Awards of the German Freikorps

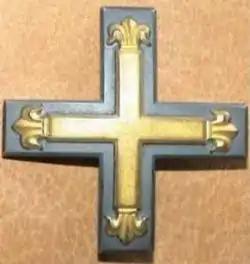
Baltic Cross

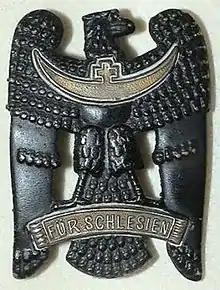
Silesian Eagle

Awards of the German Freikorps were unofficial military awards displayed by various veteran organizations in Germany during the immediate aftermath of World War I. Upon the assumption of the Nazi Party to power in 1933, nearly all Freikorps awards were prohibited for wear on party, state, and military uniforms. Two notable exceptions were the Baltic Cross and Silesian Eagle. All other Freikorps awards were declared obsolete with World War I service thereafter recognized by a single award, known as the Honour Cross.